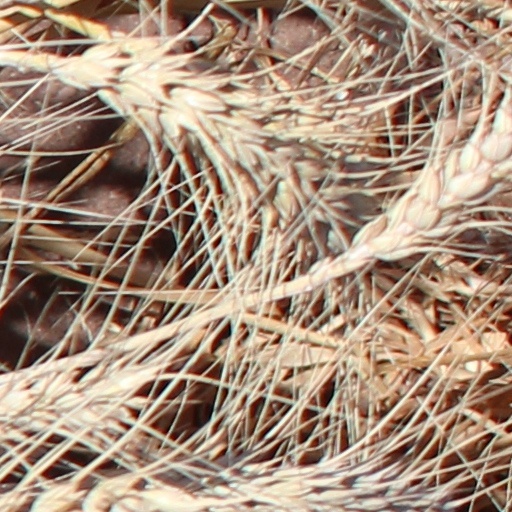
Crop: wheat